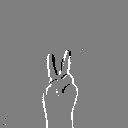
ASL letter: v